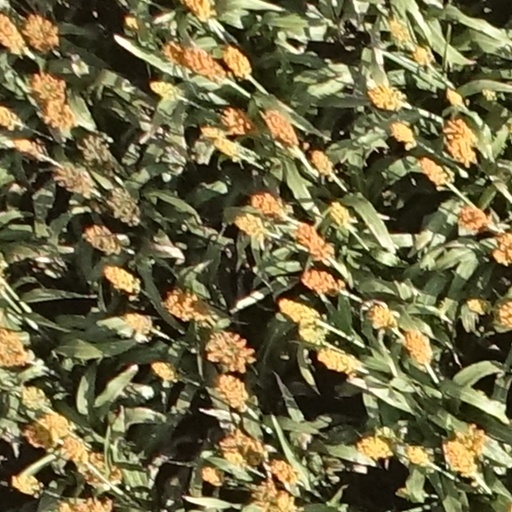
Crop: sorghum